Matt Furstenburg

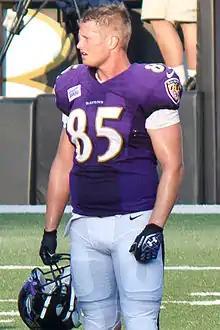
Furstenburg at Ravens M&T Bank Stadium practice in August 2013.

Matt Furstenburg (born June 19, 1989) is a former American football tight end. He played college football at the University of Maryland. He signed as an undrafted free agent with the Baltimore Ravens in 2014.